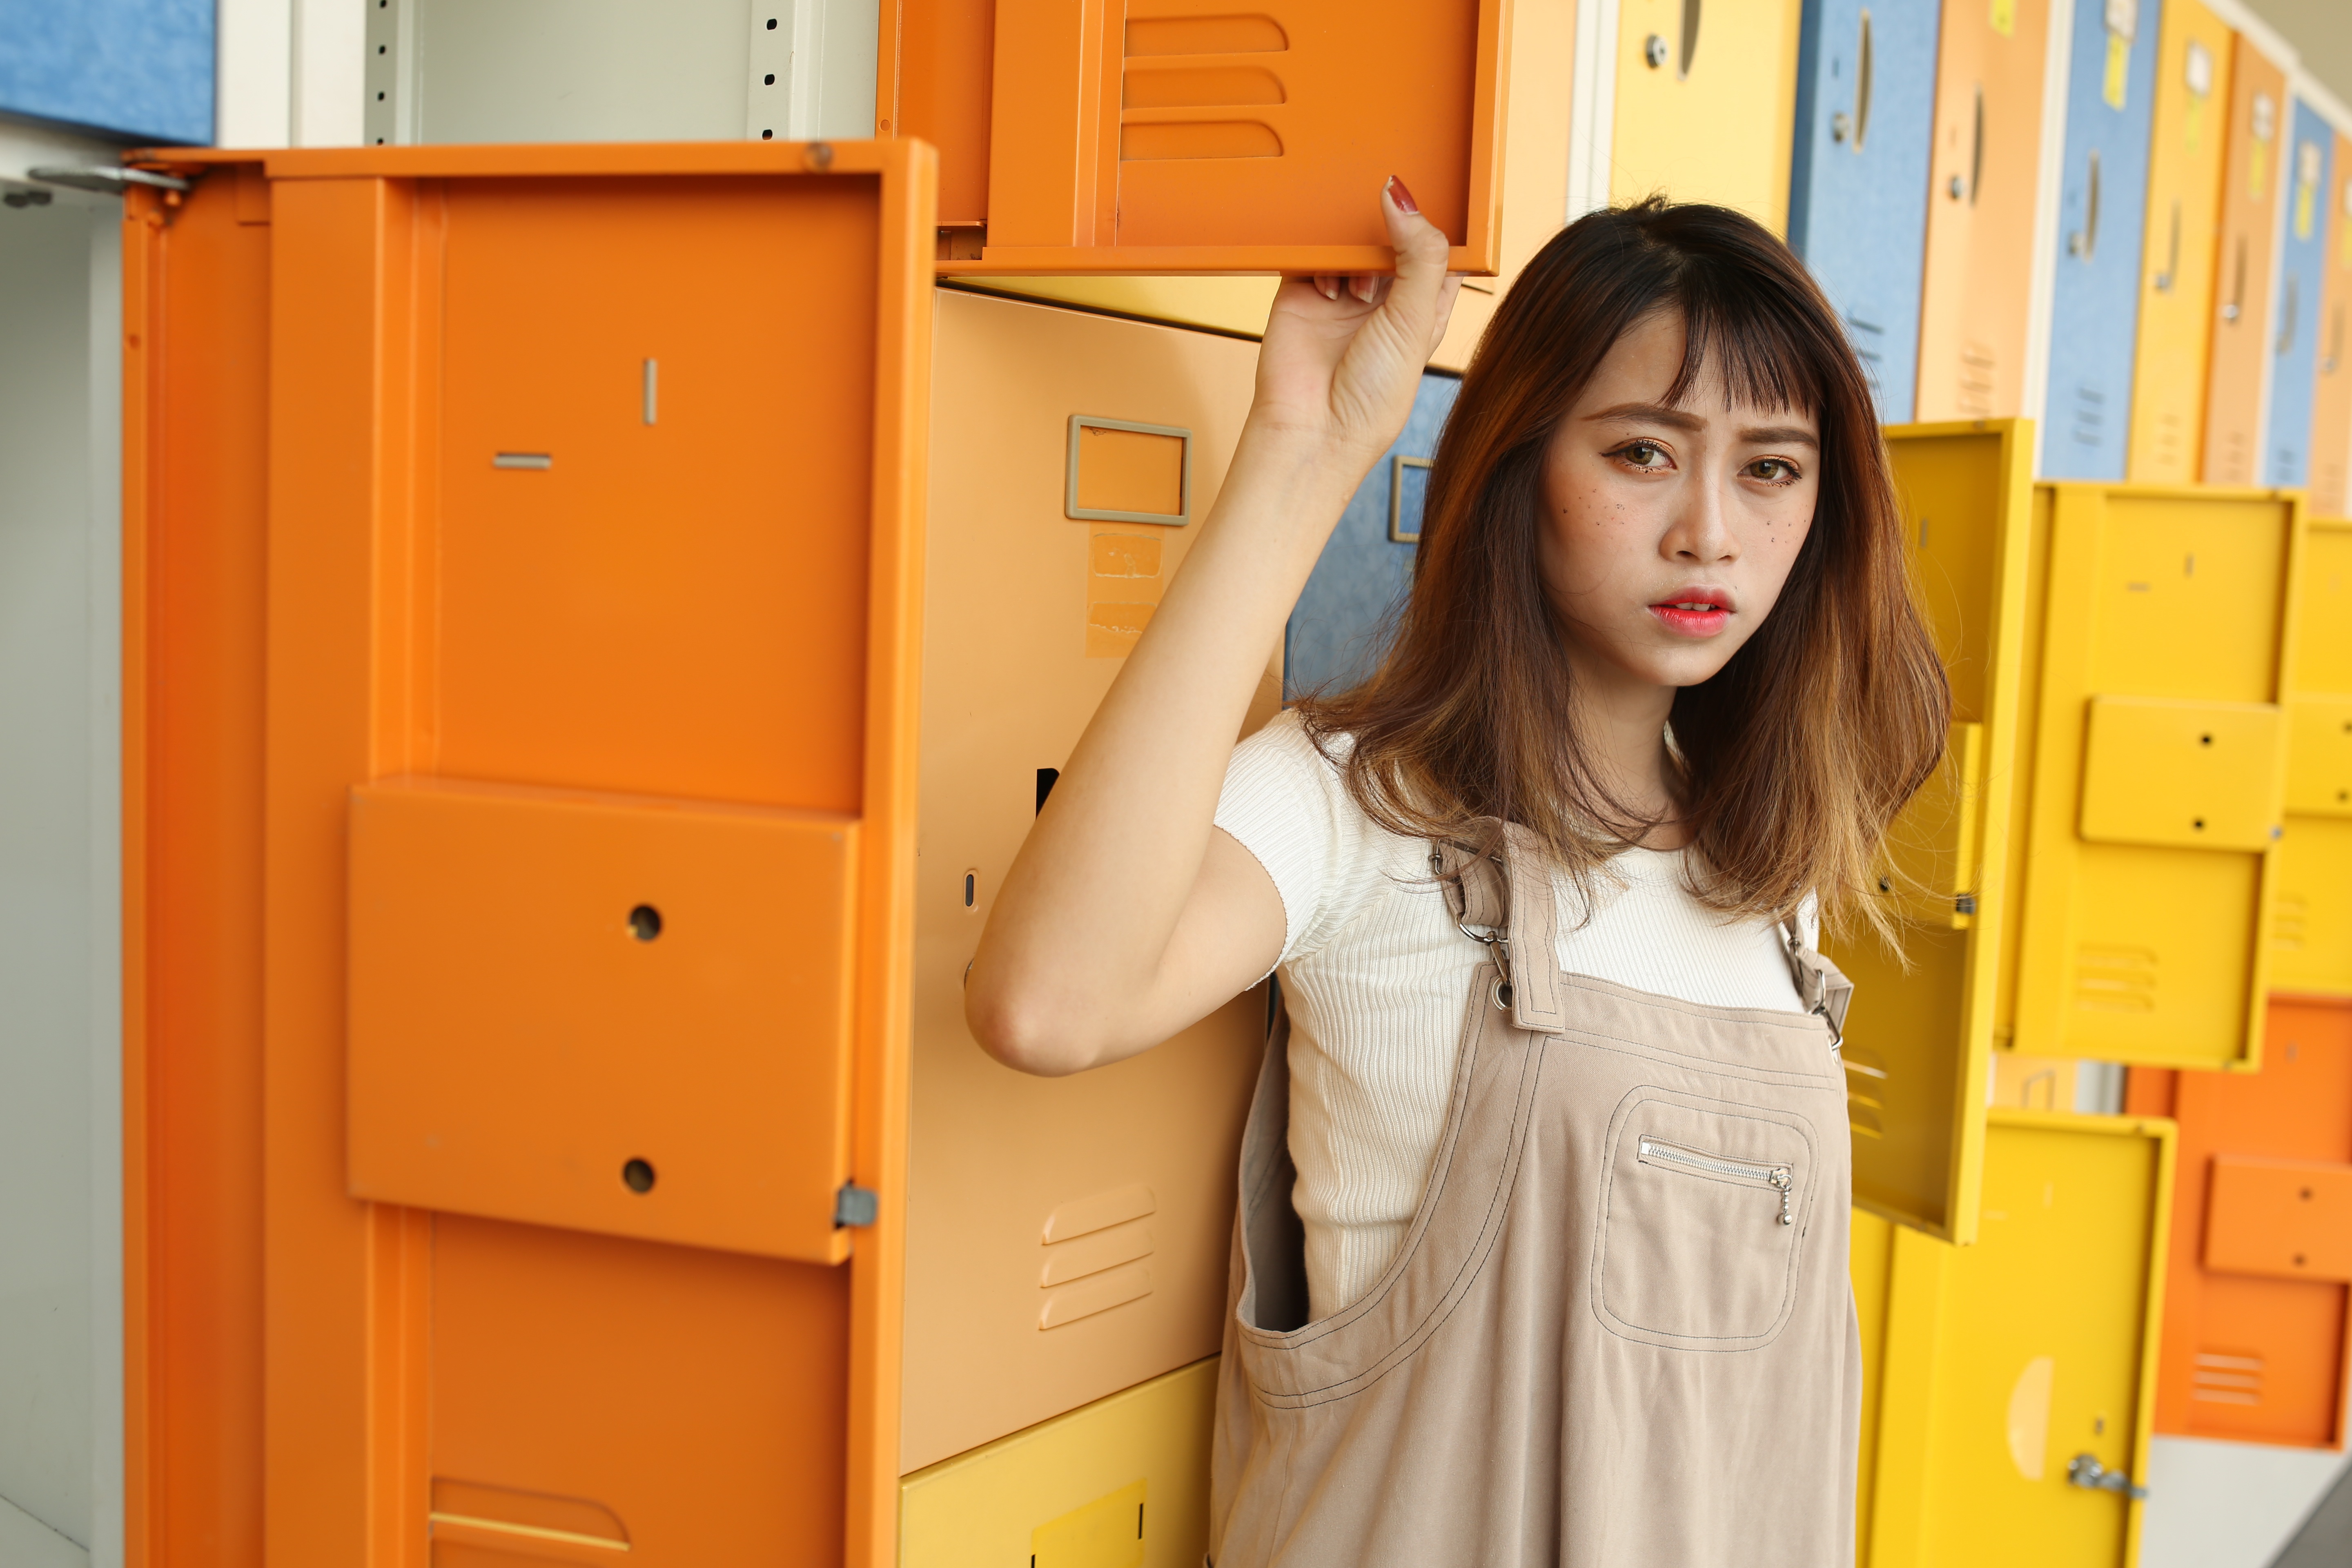
person, people, girl, woman, hair, white, cute, female, portrait, model, young, color, studio, fashion, clothing, black, furniture, room, yellow, lady, lifestyle, modern, product, caucasian, face, dress, design, women, sexy, style, body, attractive, elegance, adult, glamour, fashion girl